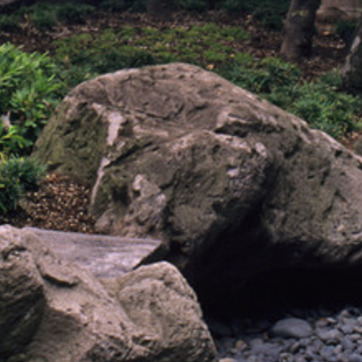
Material: stone